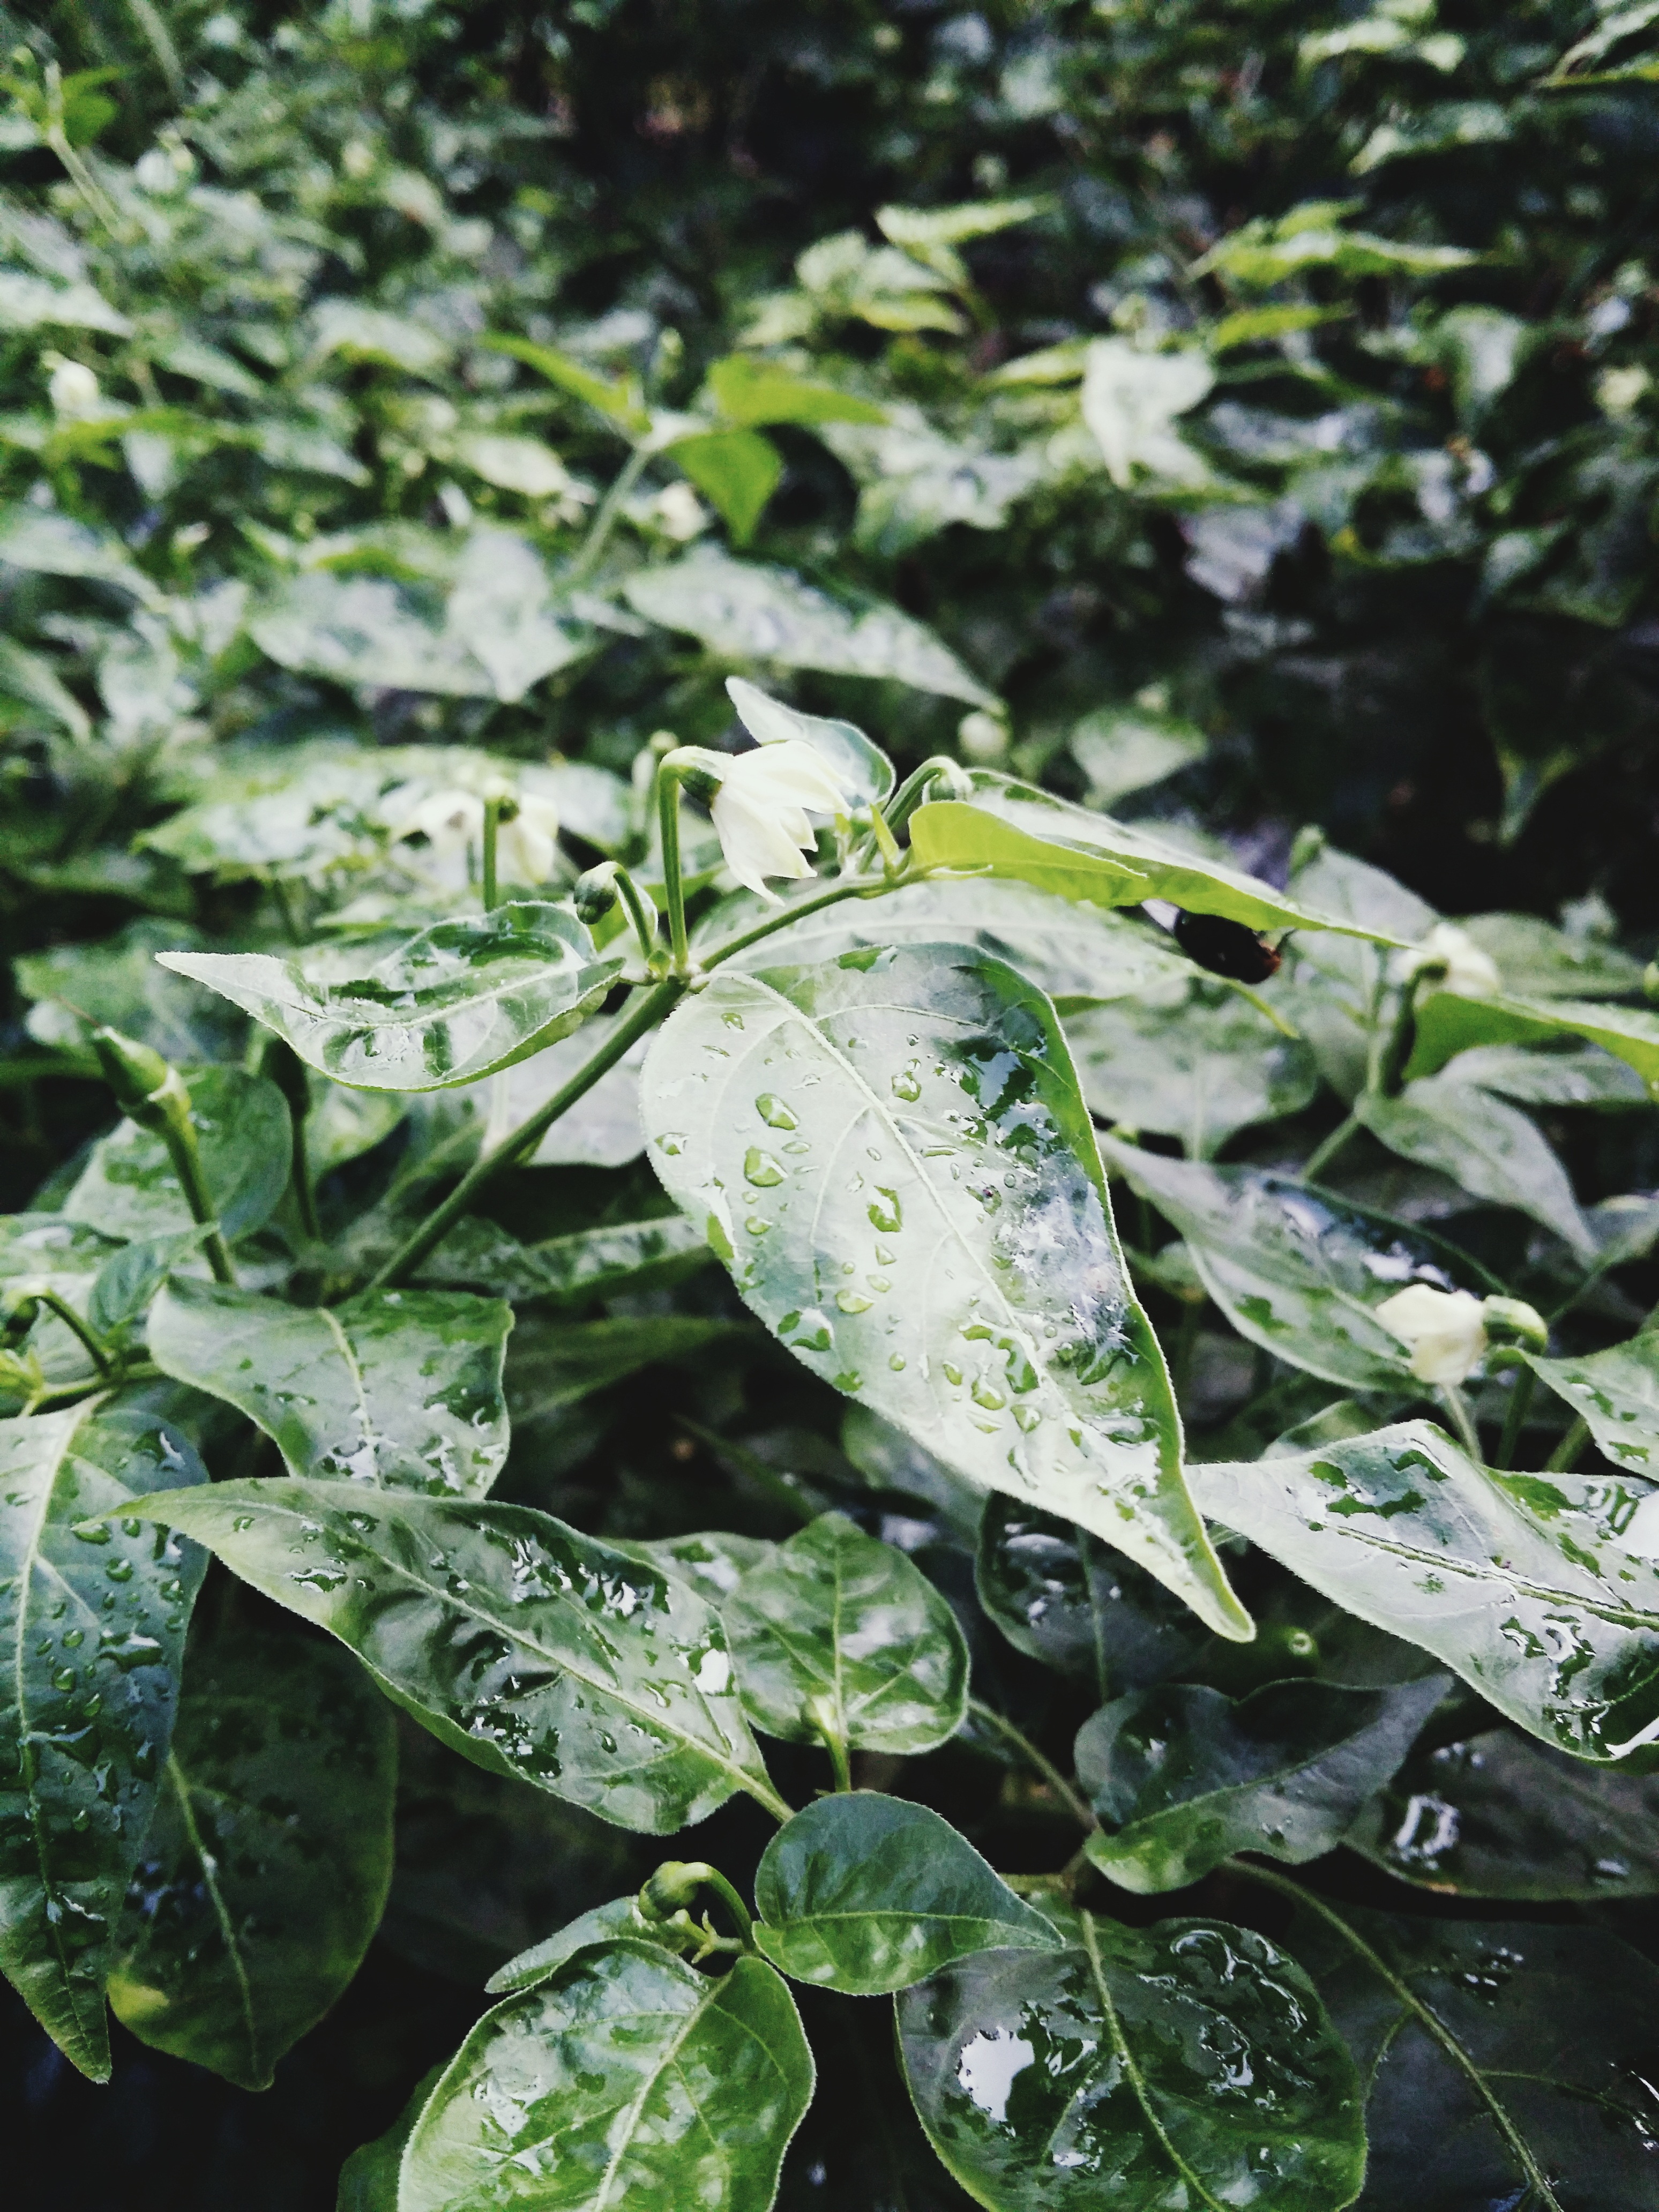
tree, plant, leaf, flower, green, produce, botany, garden, flora, shrub, arum, the leaves, flowering plant, the garden, land plant